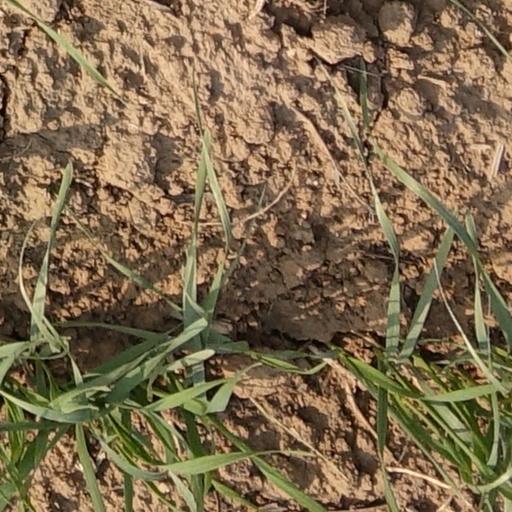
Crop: wheat